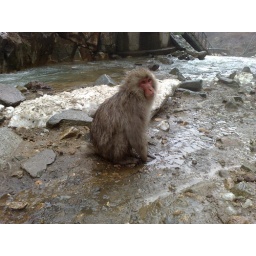
Snow monkey near the river